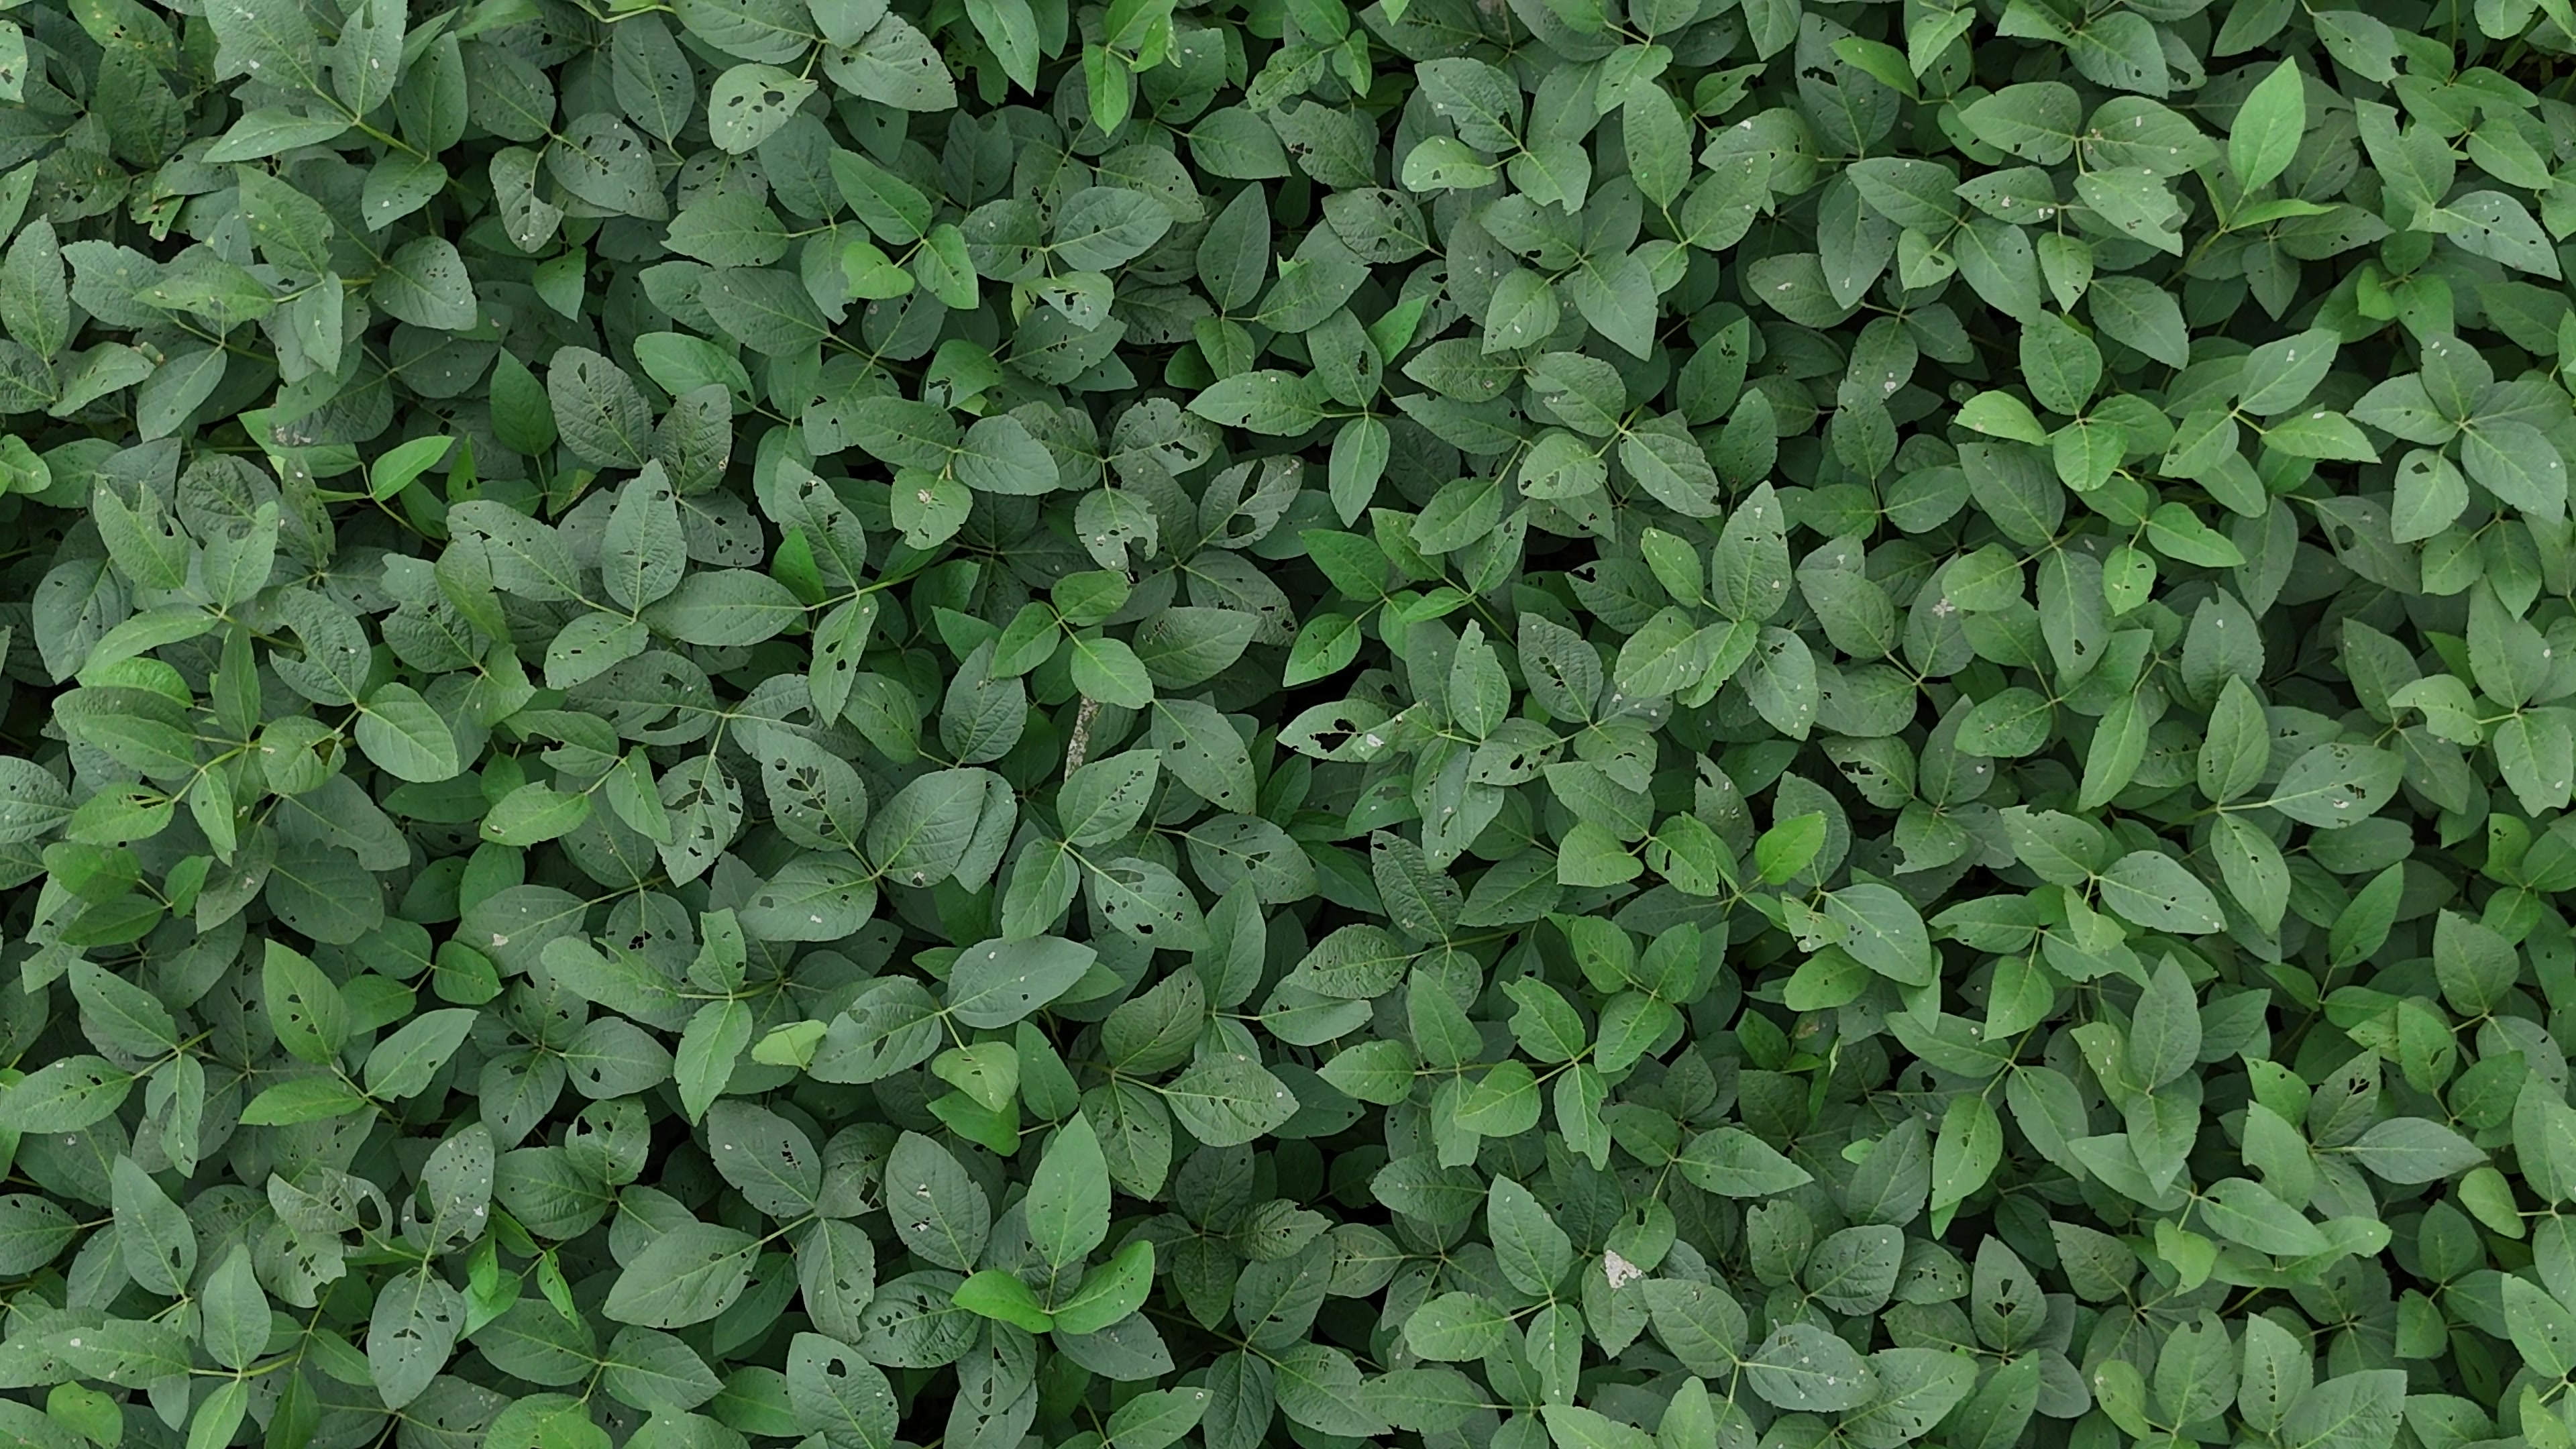
Label: Semilooper_Pest